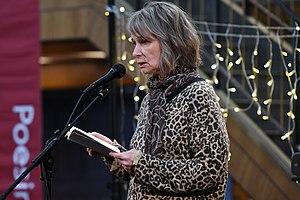
Linda Vilhjálmsdóttir est une poétesse et romancière islandaise.